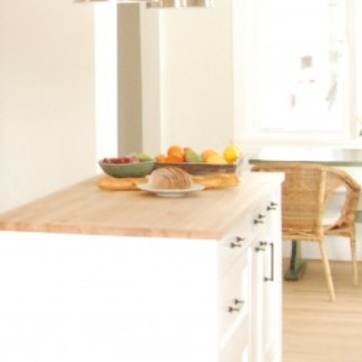
Material: food